Question: Please indicate a possible affordance area of the sit_on_bench that can be used for sitting
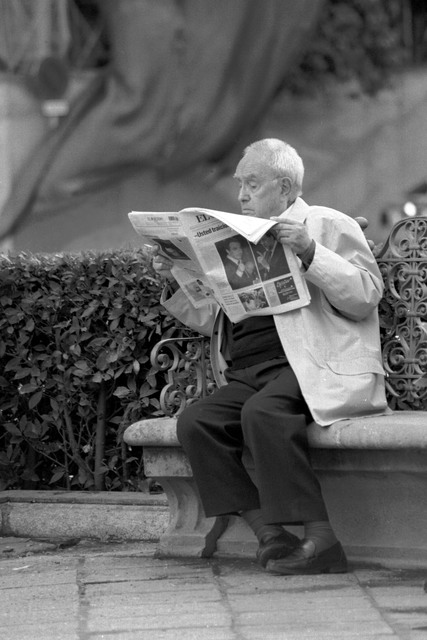
Answer: [123, 391.5, 425, 426.5]